Joe Adcock

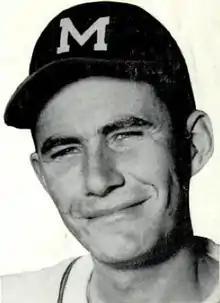
Adcock in 1954 with the Milwaukee Braves

Joseph Wilbur Adcock (October 30, 1927 – May 3, 1999) was an American professional baseball player and manager. He played in Major League Baseball as a first baseman from 1950 to 1966, most prominently as a member of the Milwaukee Braves teams that won two consecutive National League pennants and the 1957 World Series.